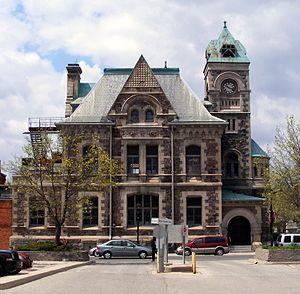
Cet article recense les lieux patrimoniaux de la municipalité régionale de Waterloo inscrits au répertoire des lieux patrimoniaux du Canada, qu'ils soient de niveau provincial, fédéral ou municipal.